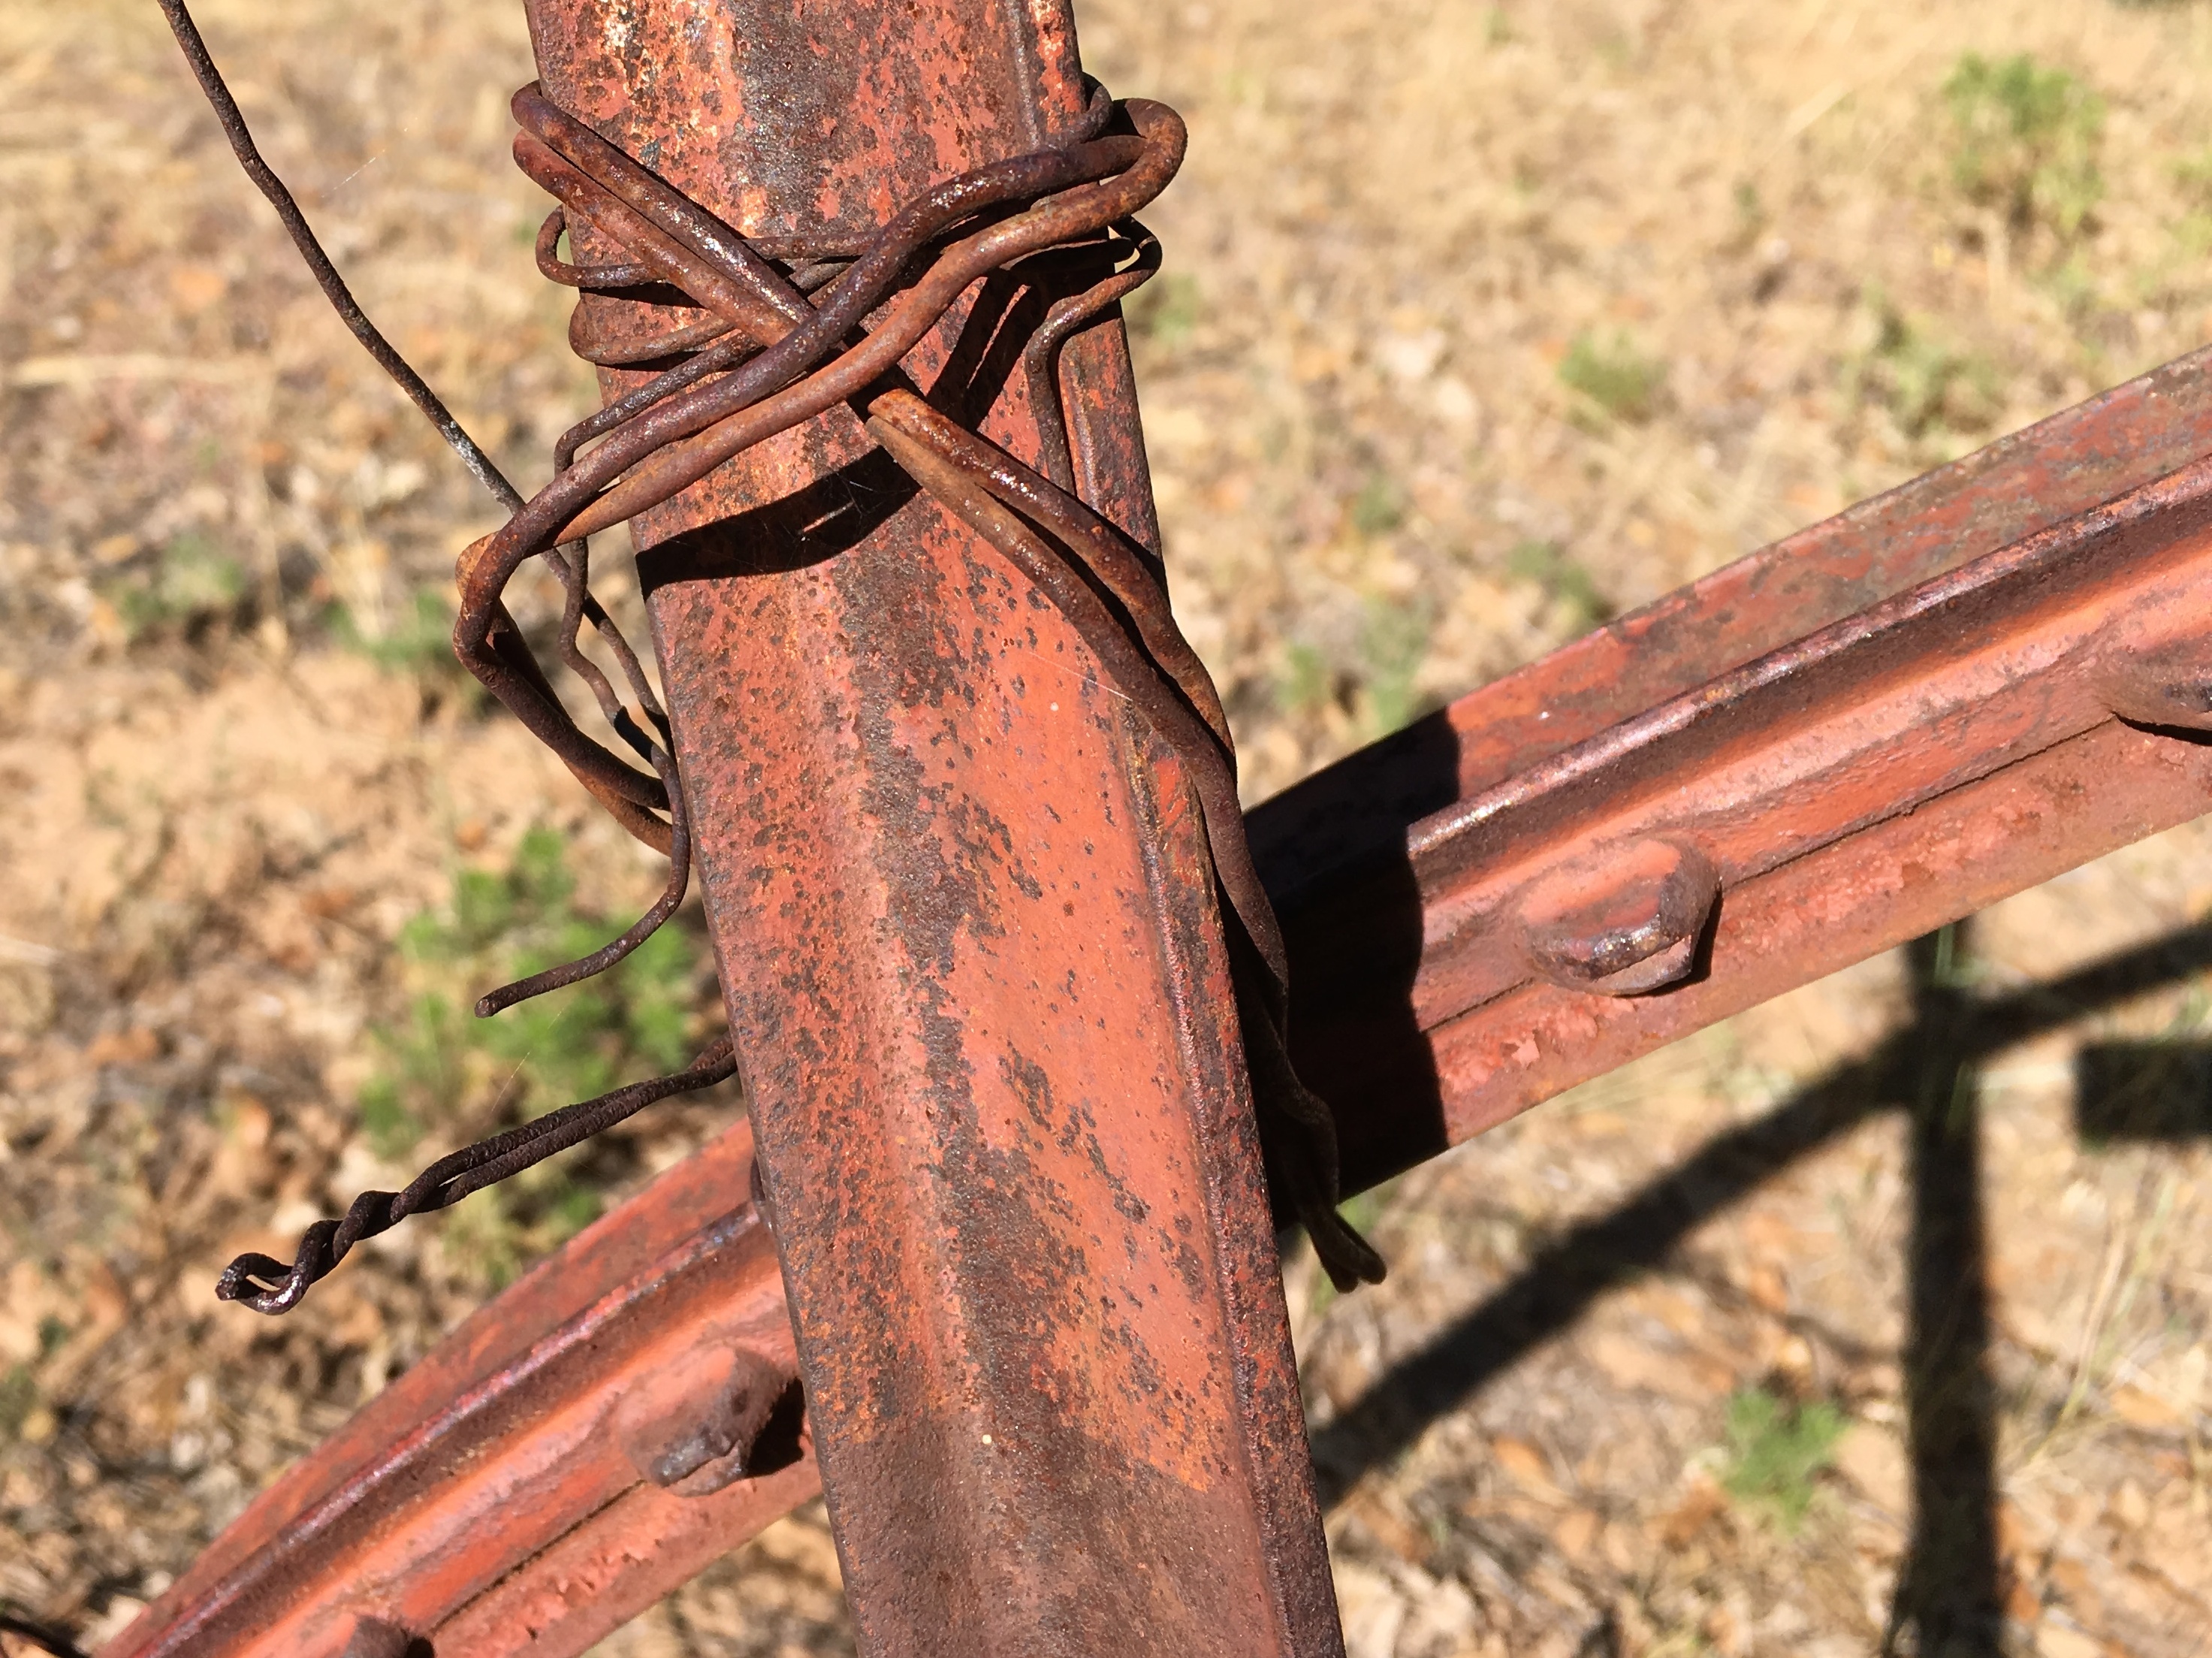
tree, wood, track, rust, soil